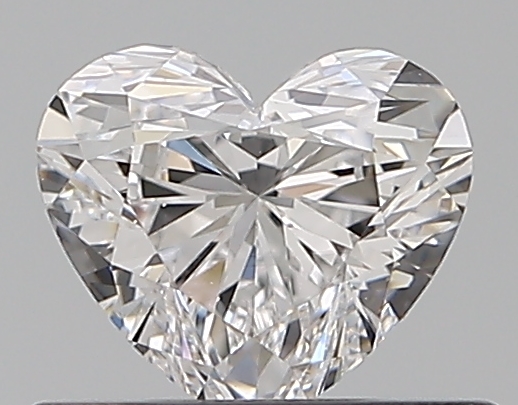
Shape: heart
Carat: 0.51
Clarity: VS2
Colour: D
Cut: EX
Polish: EX
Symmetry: VG
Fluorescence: F
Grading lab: GIA
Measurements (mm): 4.82 x 5.45 x 3.19